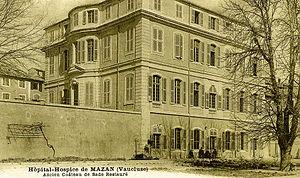
Ancien château des Sade à Mazan devenu un hospice au début du XXe siècle
Donatien Alphonse François de Sade, né le 2 juin 1740 à Paris et mort le 2 décembre 1814 à Saint-Maurice, est un homme de lettres, romancier, philosophe et homme politique français, longtemps voué à l'anathème en raison de la part accordée dans son œuvre à l'érotisme et à la pornographie, associés à des actes de violence et de cruauté. L'expression d'un athéisme anticlérical virulent est l'un des thèmes les plus récurrents de ses écrits et la cause de leurs mises à l'index.